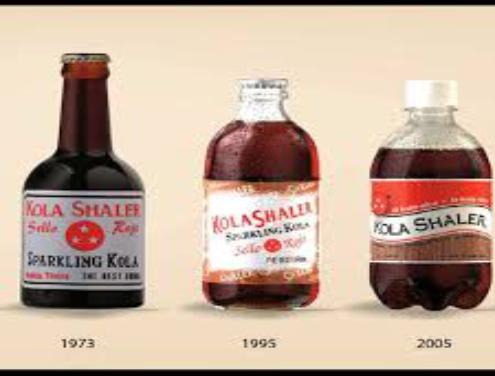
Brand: Kola Shaler
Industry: Food